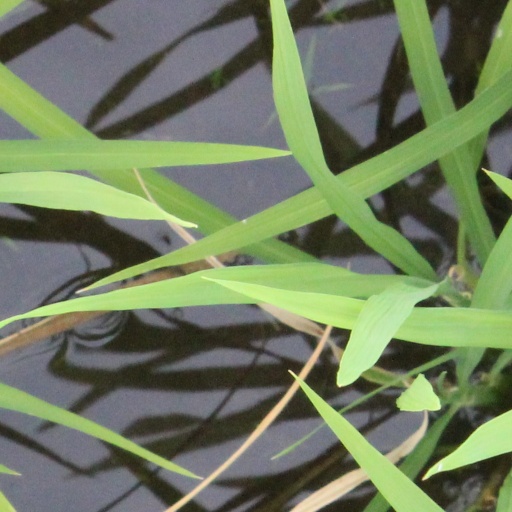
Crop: rice